Winthrop, Massachusetts

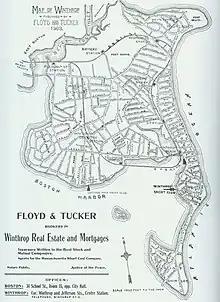
1903 map showing the stations of the former Winthrop Loop of the Boston, Revere Beach and Lynn Railroad

According to the United States Census Bureau, the town has a total area of 8.3 square miles (21.5 km), of which 2.0 square miles (5.2 km) is land and 6.3 square miles (16.3 km) (76.02%) is water. However, according to the Town Government, Winthrop has a land area of just .